Fisher Memorial Home

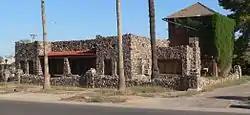
The home's exterior in 2013

Fisher Memorial Home was an historic structure located at 300 E. 8th Street in Casa Grande, Arizona. The building was included on the National Register of Historic Places, before being removed on January 31, 2019, having been destroyed by fire in April 2017.